Sky position (RA, Dec in degrees): 327.075, 1.159
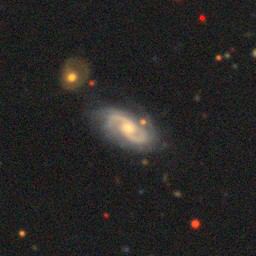
Galaxy morphology: Unbarred Loose Spiral Galaxies